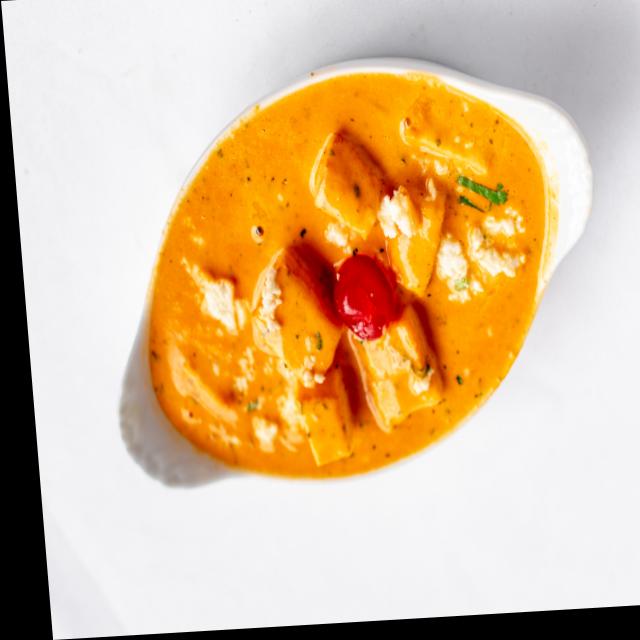
Dish: shahi_paneer